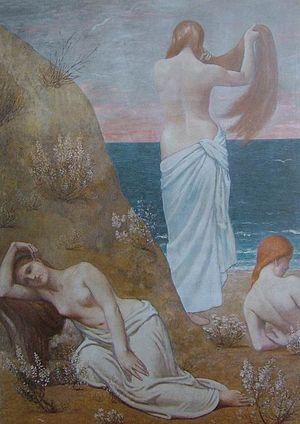
Les Gymnopédies ou Trois Gymnopédies sont une série de trois variantes de valses lentes impressionnistes pour piano solo, composées par Erik Satie et publiées en 1888 à Paris. Elles sont inspirées du roman historique Salammbô de Gustave Flaubert et des Gymnopédies, danses rituelles exécutées à Sparte lors de fêtes religieuses du temps de la Grèce antique. Elles sont parmi ses compositions les plus célèbres avec les Gnossiennes.